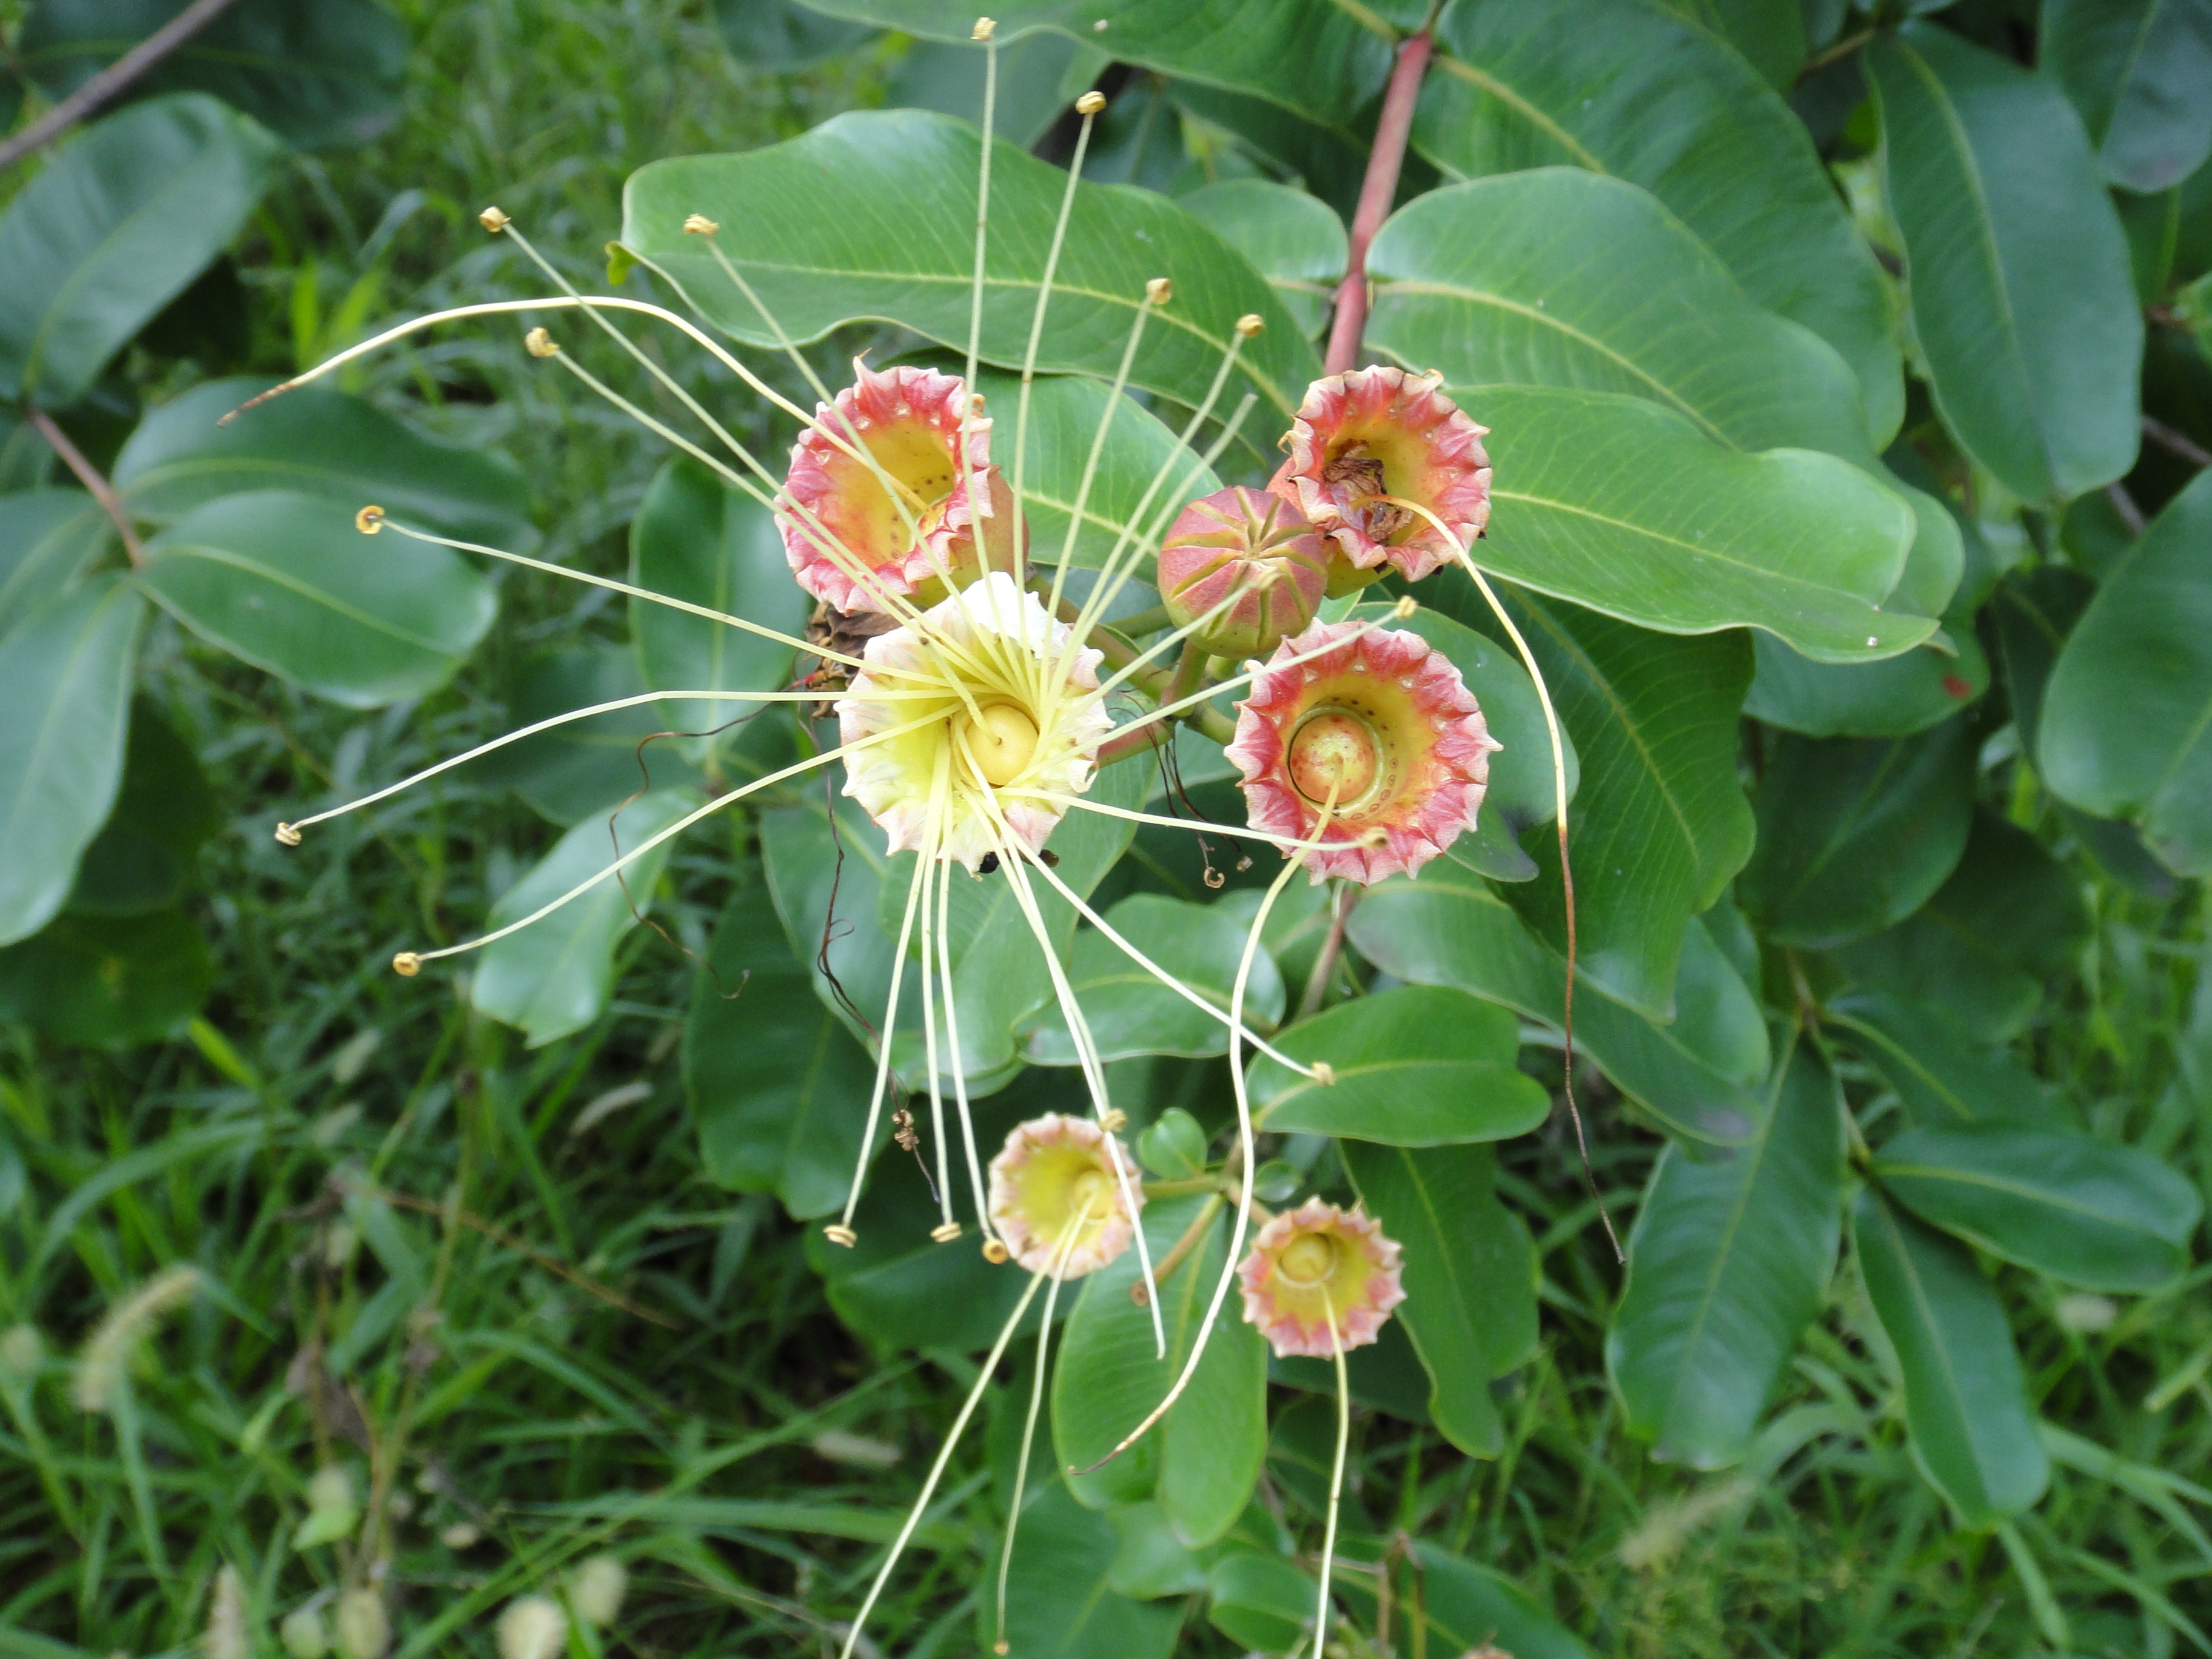
plant, flower, produce, park, botany, flora, wildflower, trees, shrub, foxglove, flowering plant, land plant